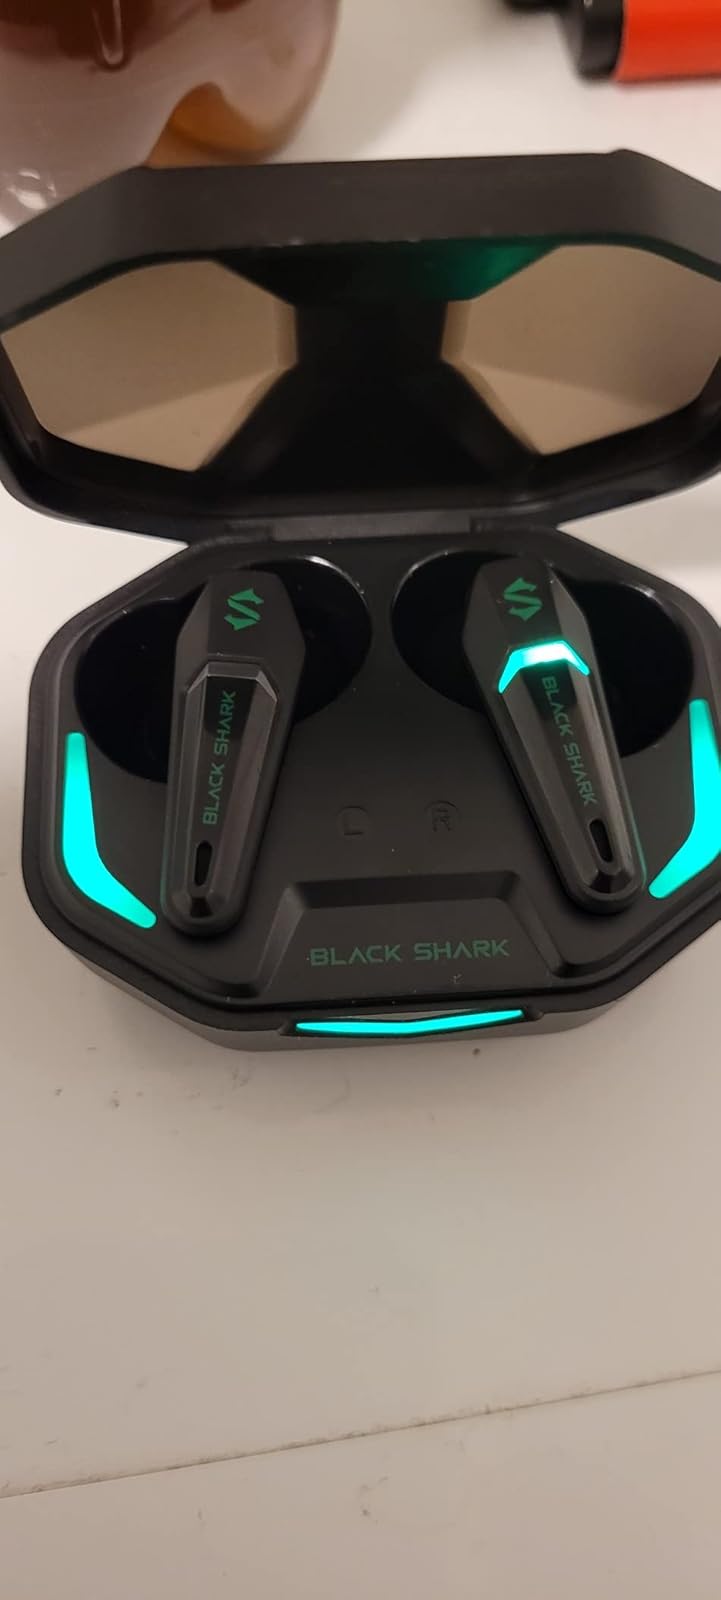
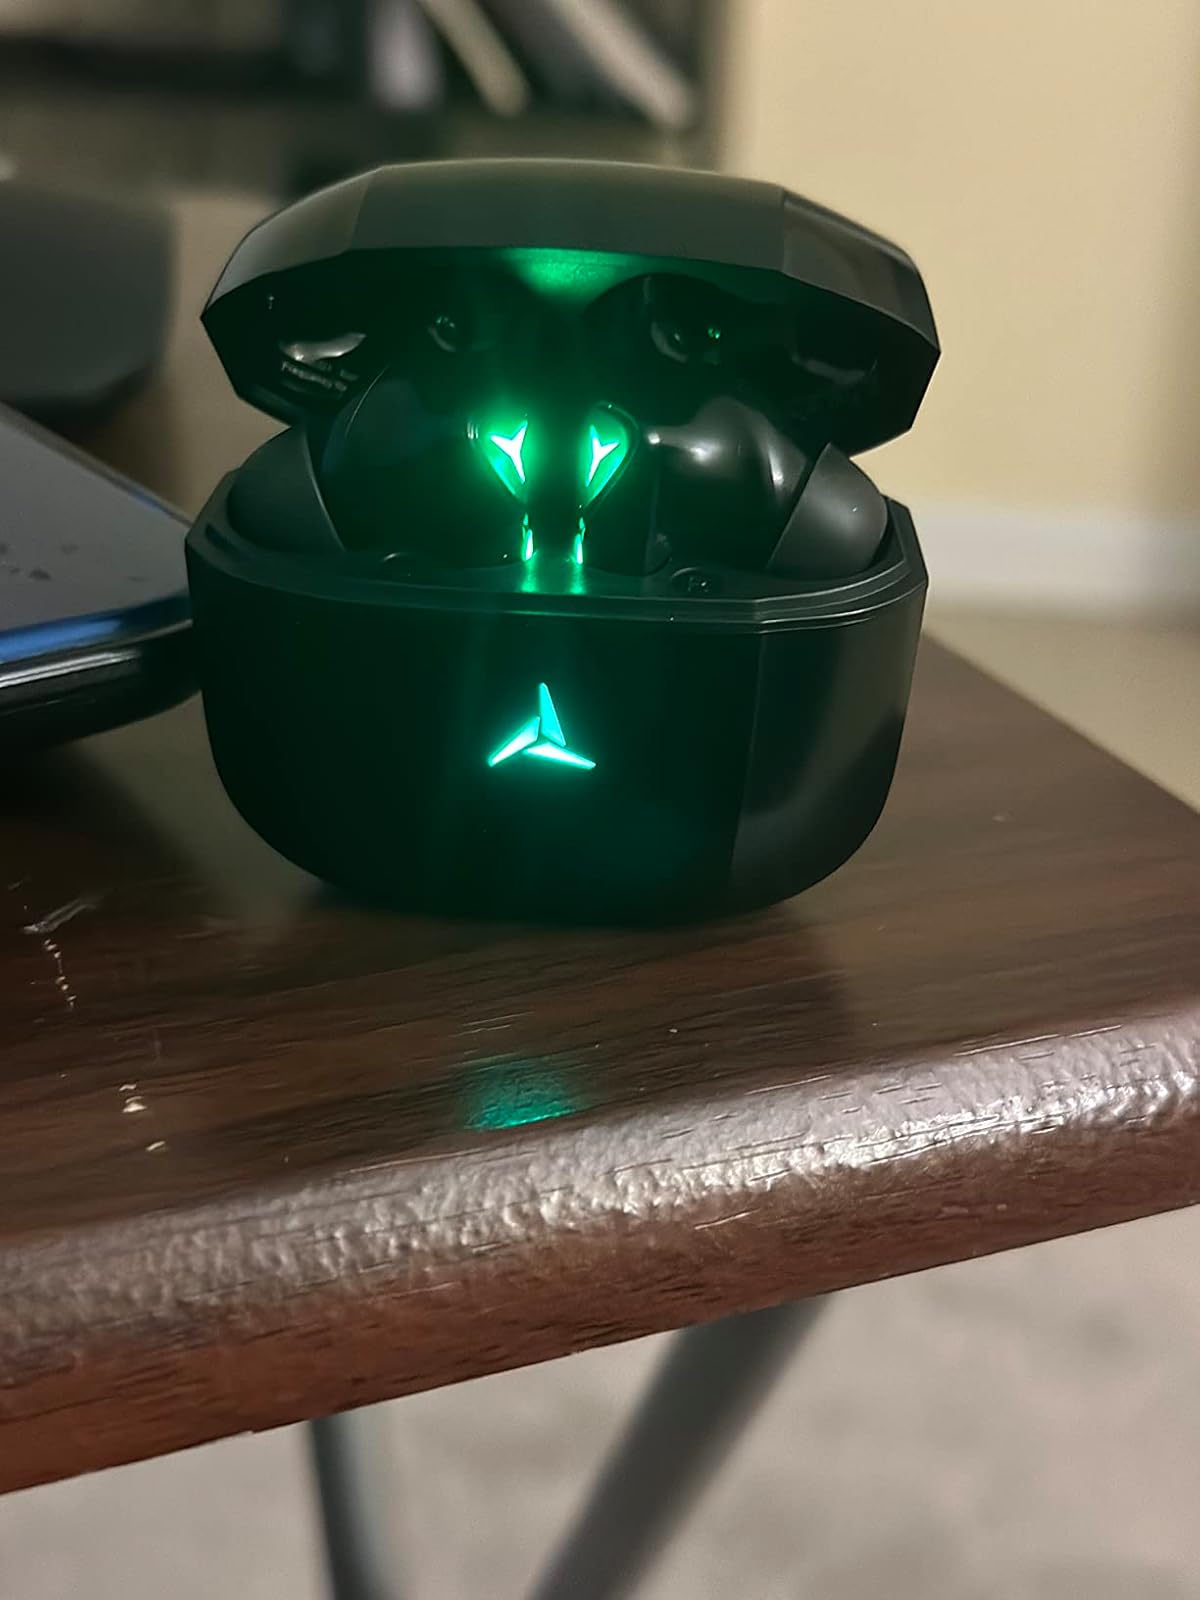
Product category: earbuds
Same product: no